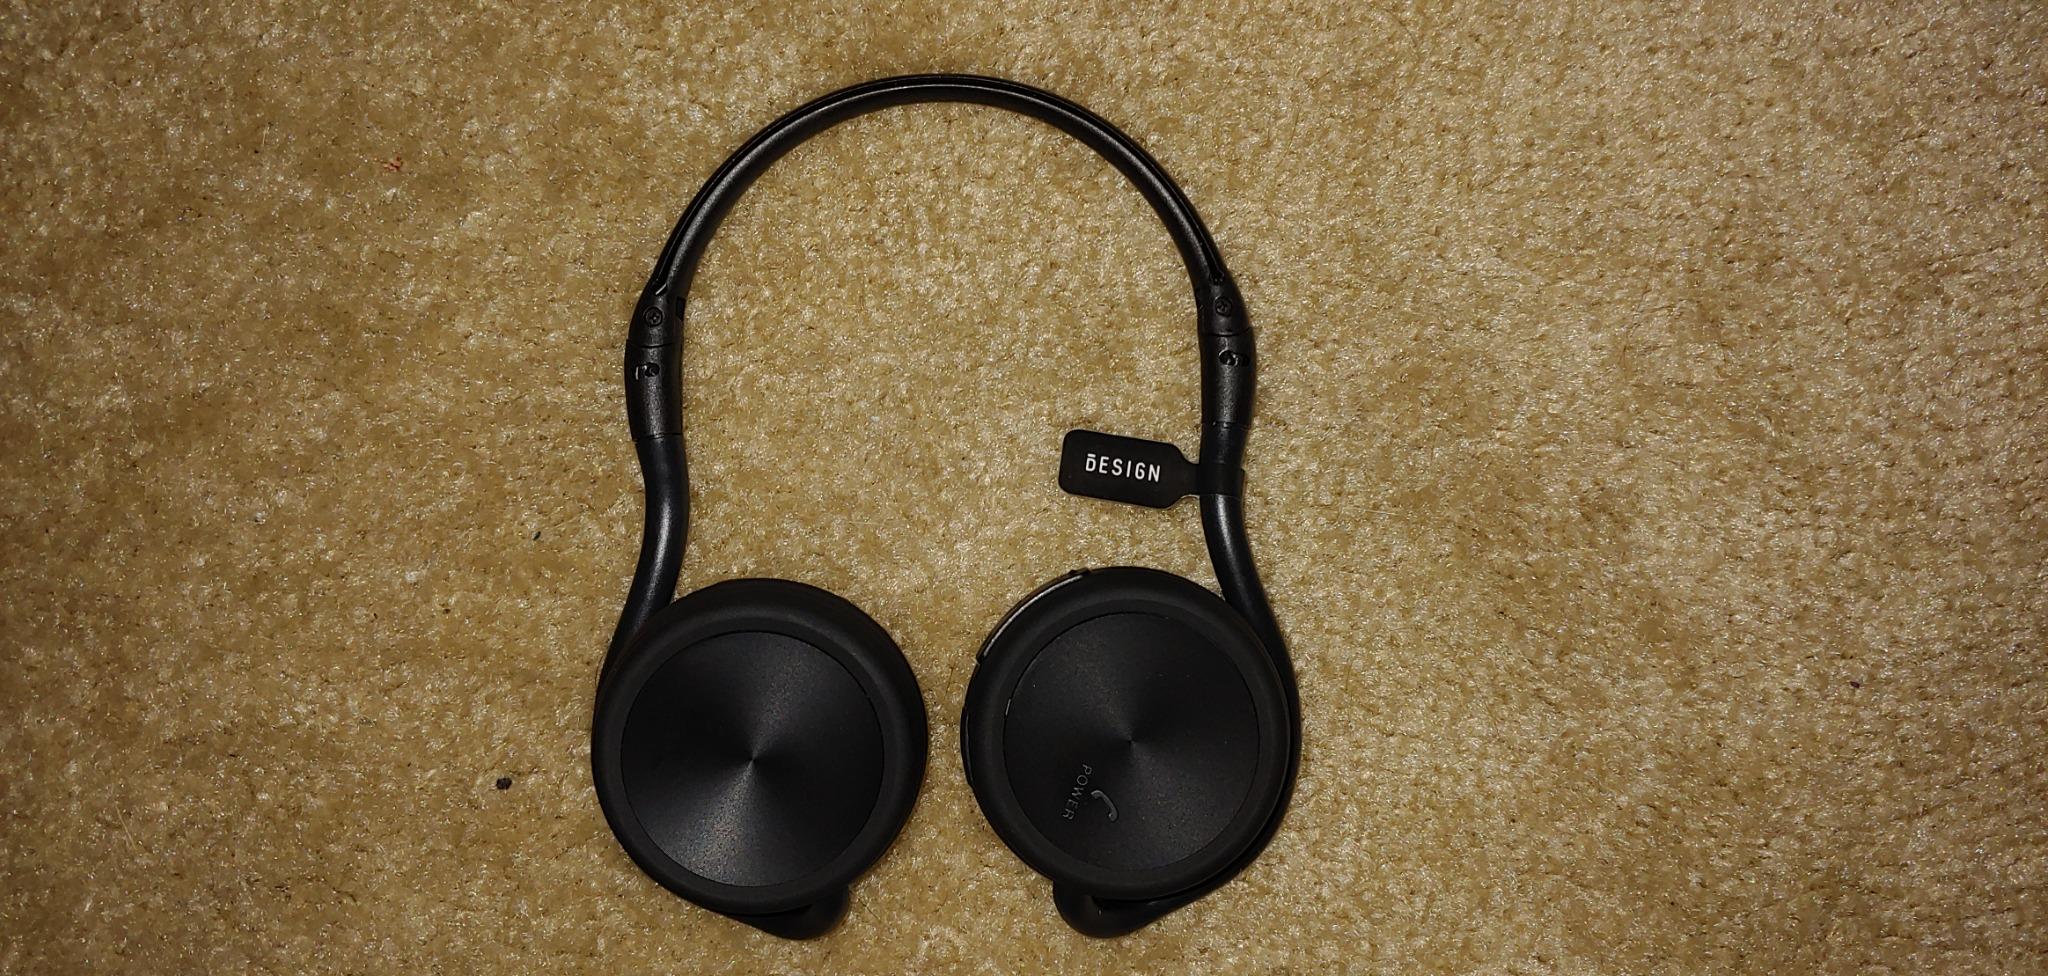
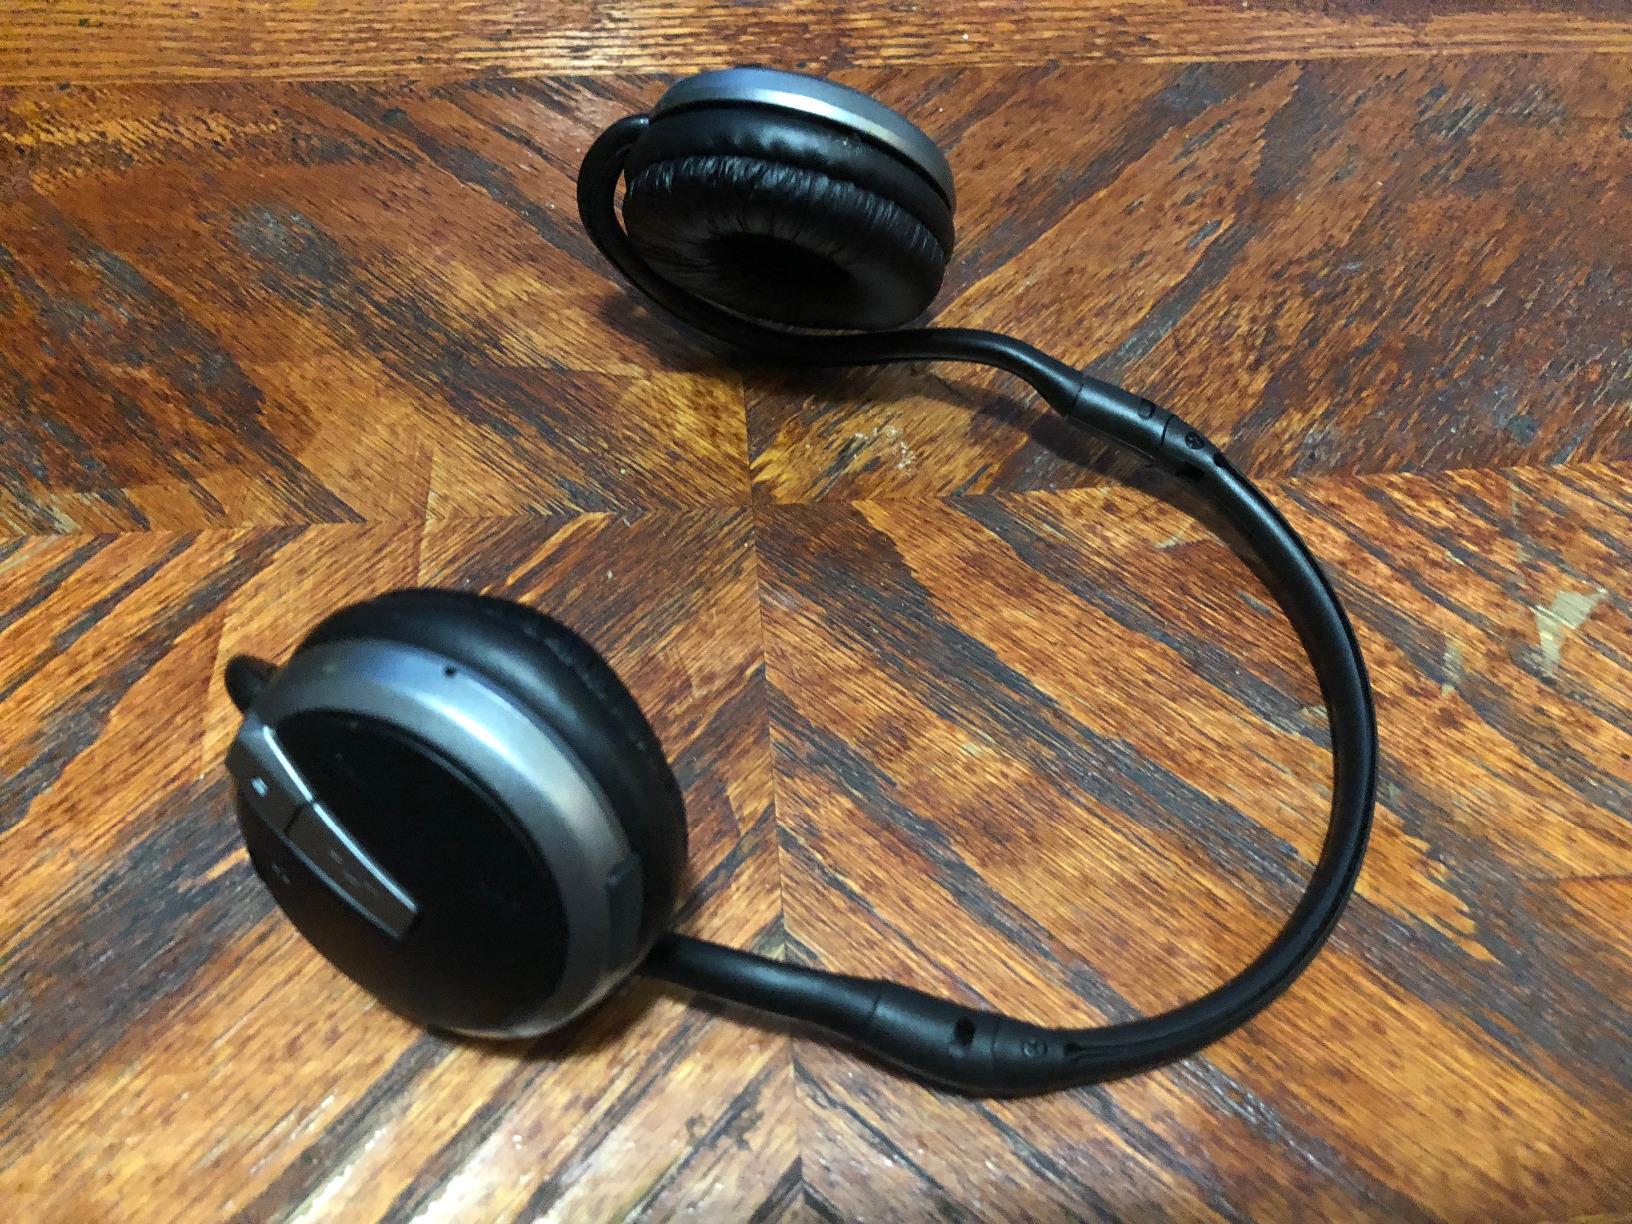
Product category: headphones
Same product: no